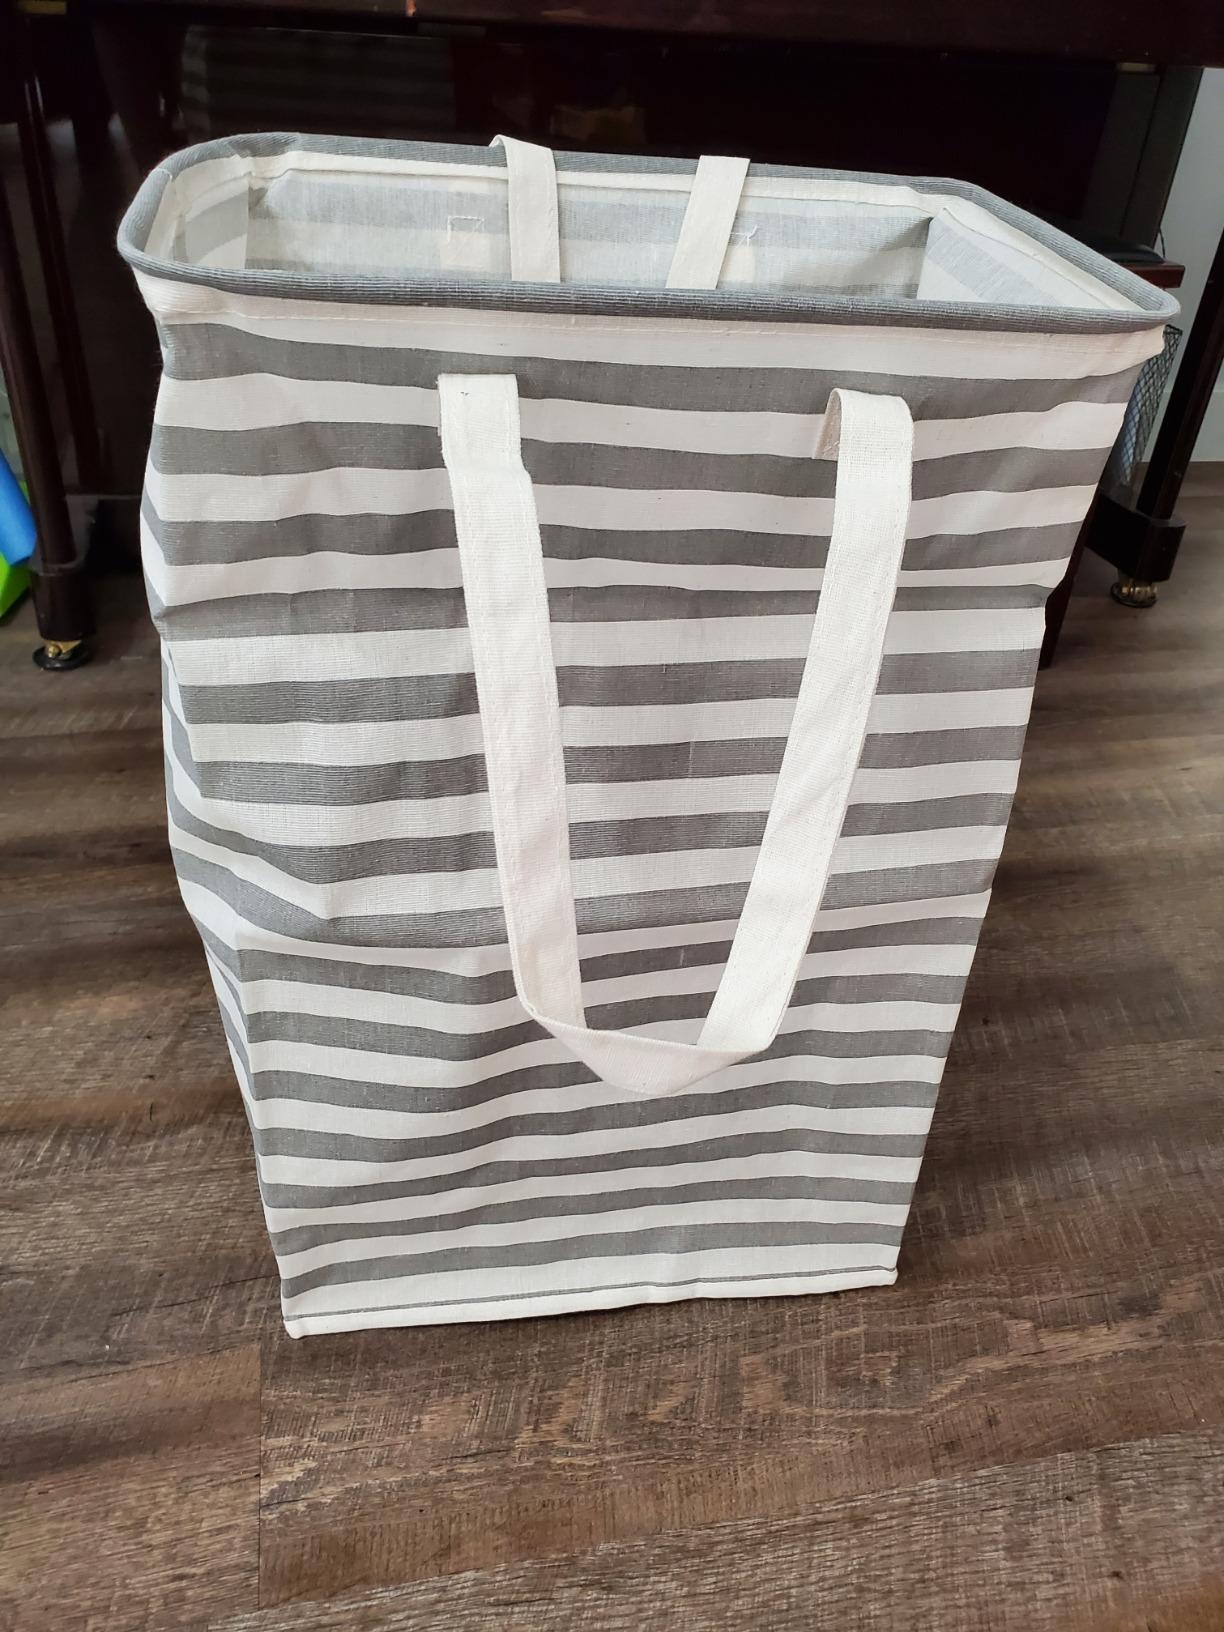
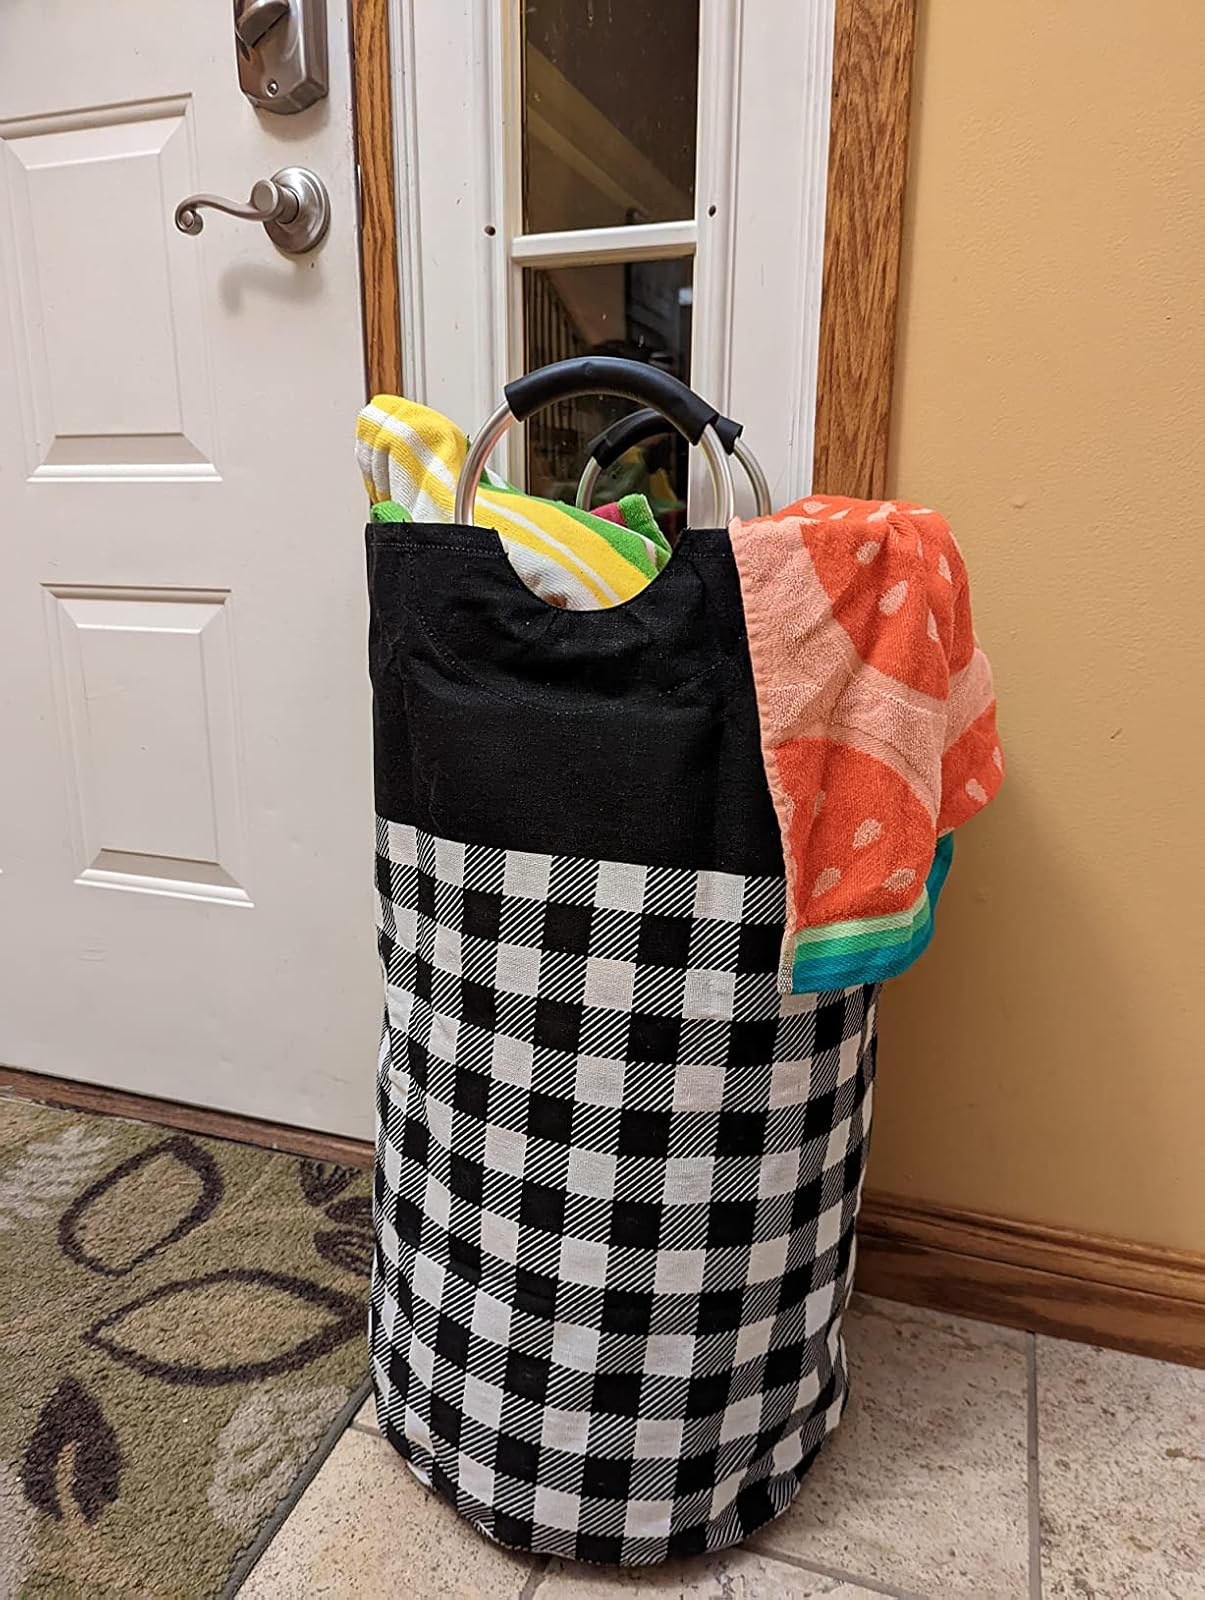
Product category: items_hamper
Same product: no